Lod

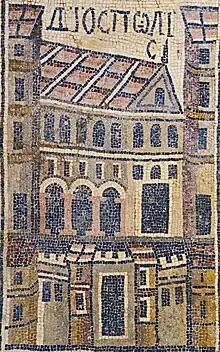
Depiction of Lydda in the Umm ar-Rasas mosaics, 8th century CE

The Jewish community in Lod during the Mishnah and Talmud era is described in a significant number of sources, including information on its institutions, demographics, and way of life. The city reached its height as a Jewish center between the First Jewish-Roman War and the Bar Kokhba revolt, and again in the days of Judah ha-Nasi and the start of the Amoraim period. The city was then the site of numerous public institutions, including schools, study houses, and synagogues.